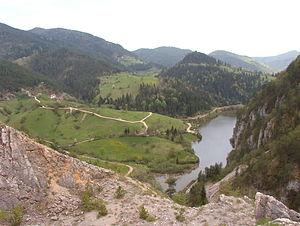
Le Lac de Perućac dans les Monts Tara, Serbie Español: El lago Perućac, en los Montes Tara, Serbia.